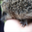
Label: porcupine